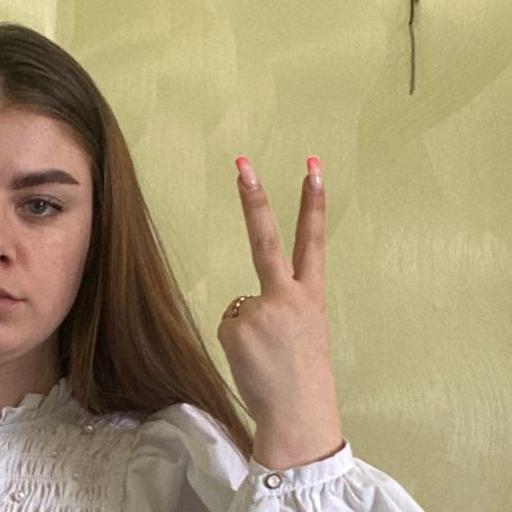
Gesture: peace_inverted